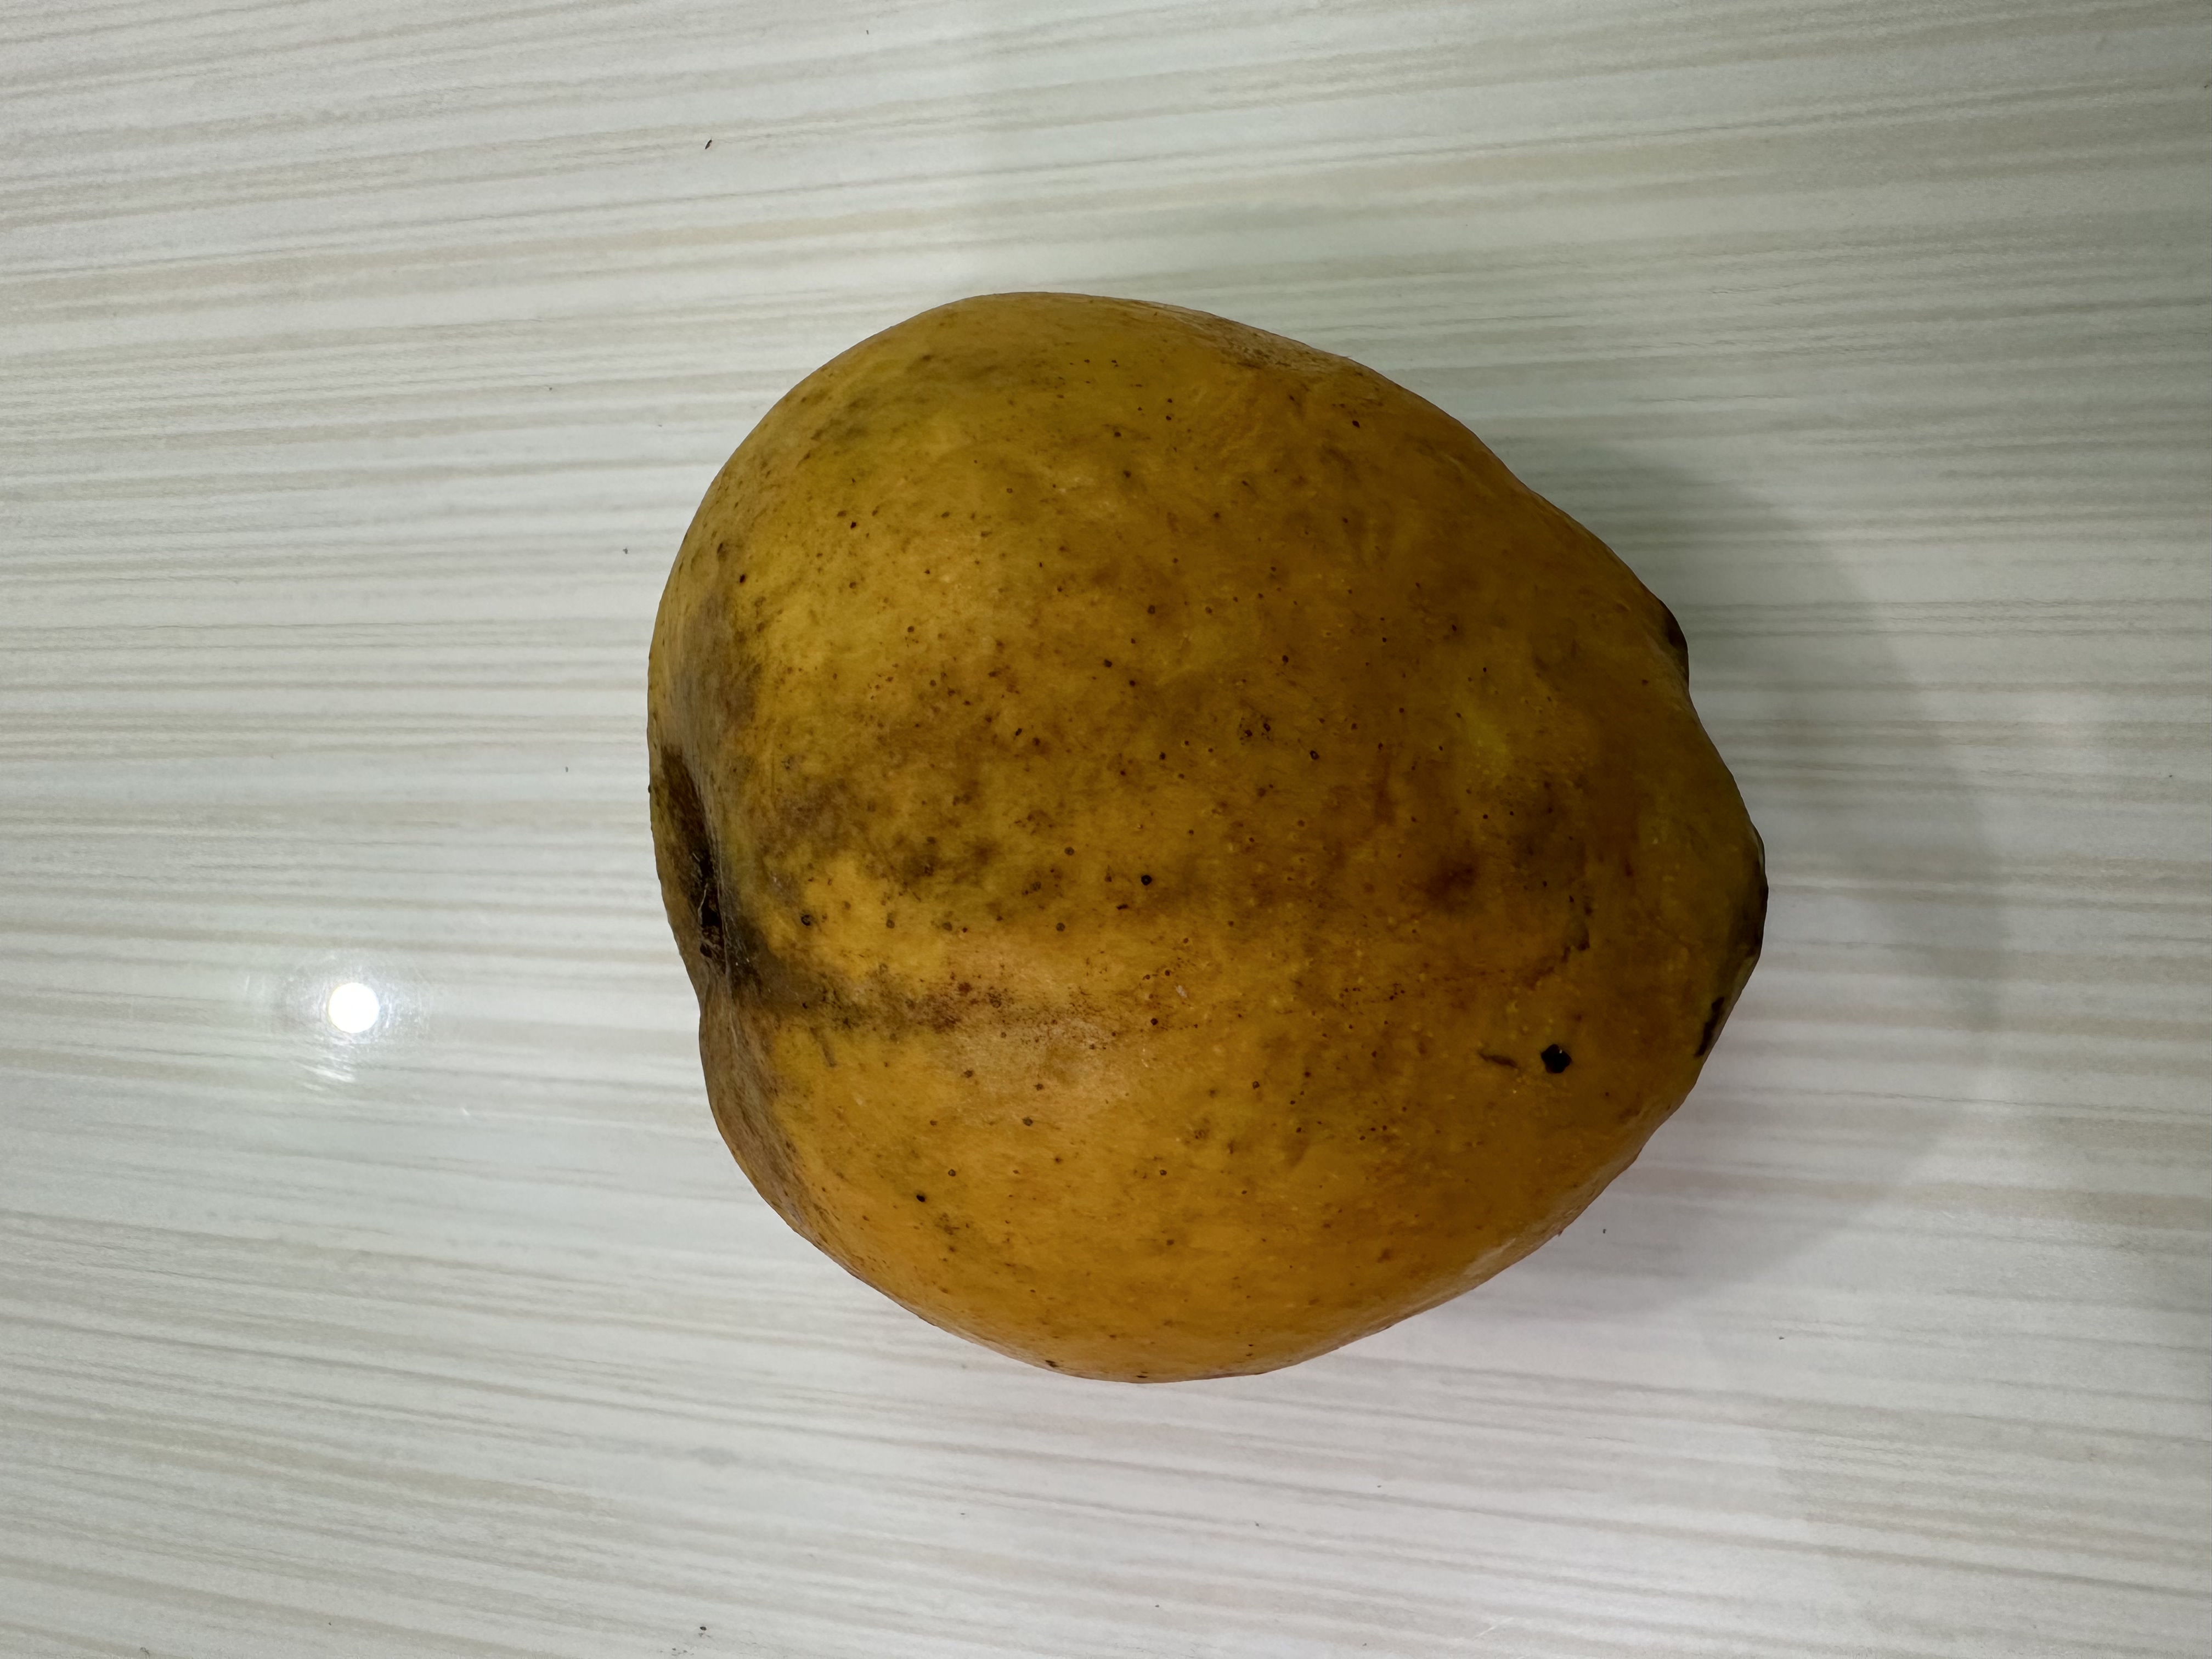
Mango variety: Bari-4